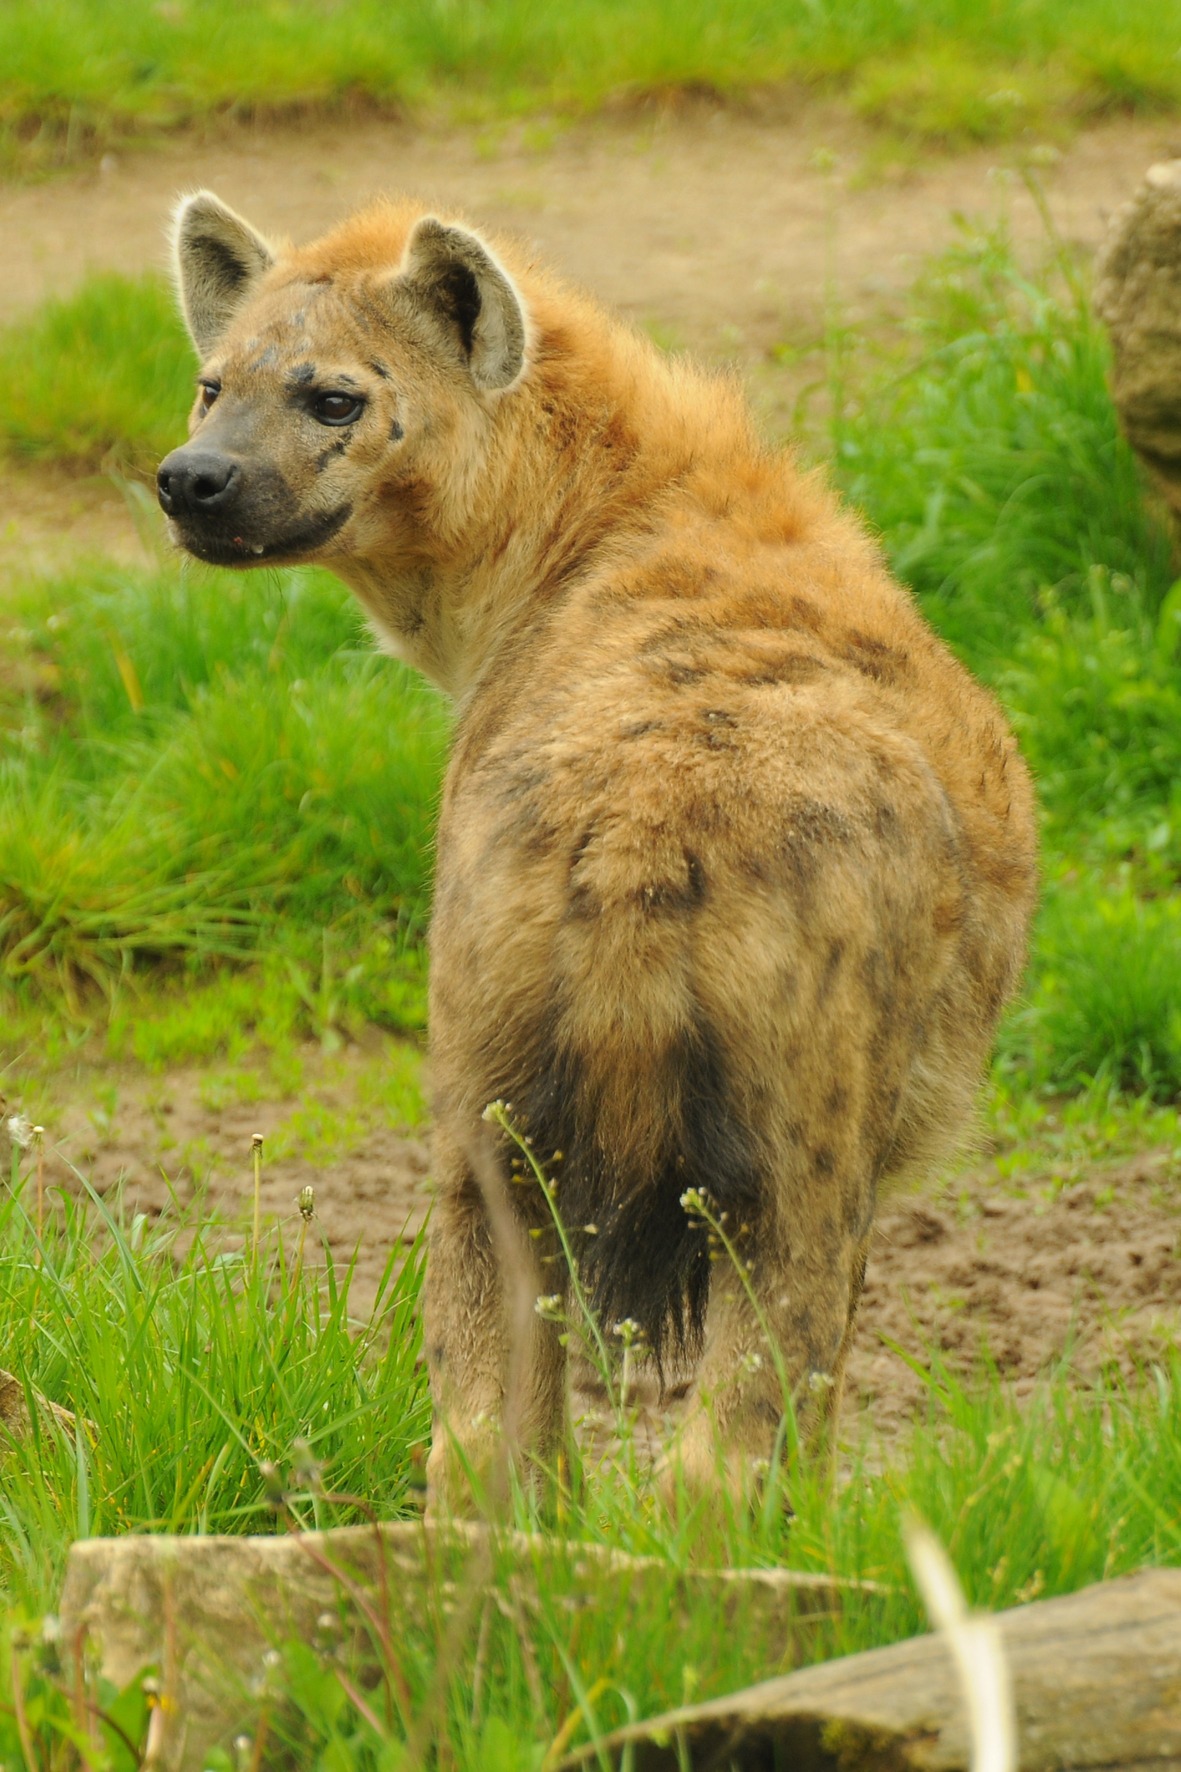
animal, wildlife, zoo, mammal, fauna, vertebrate, hyena, dog breed group, dhole